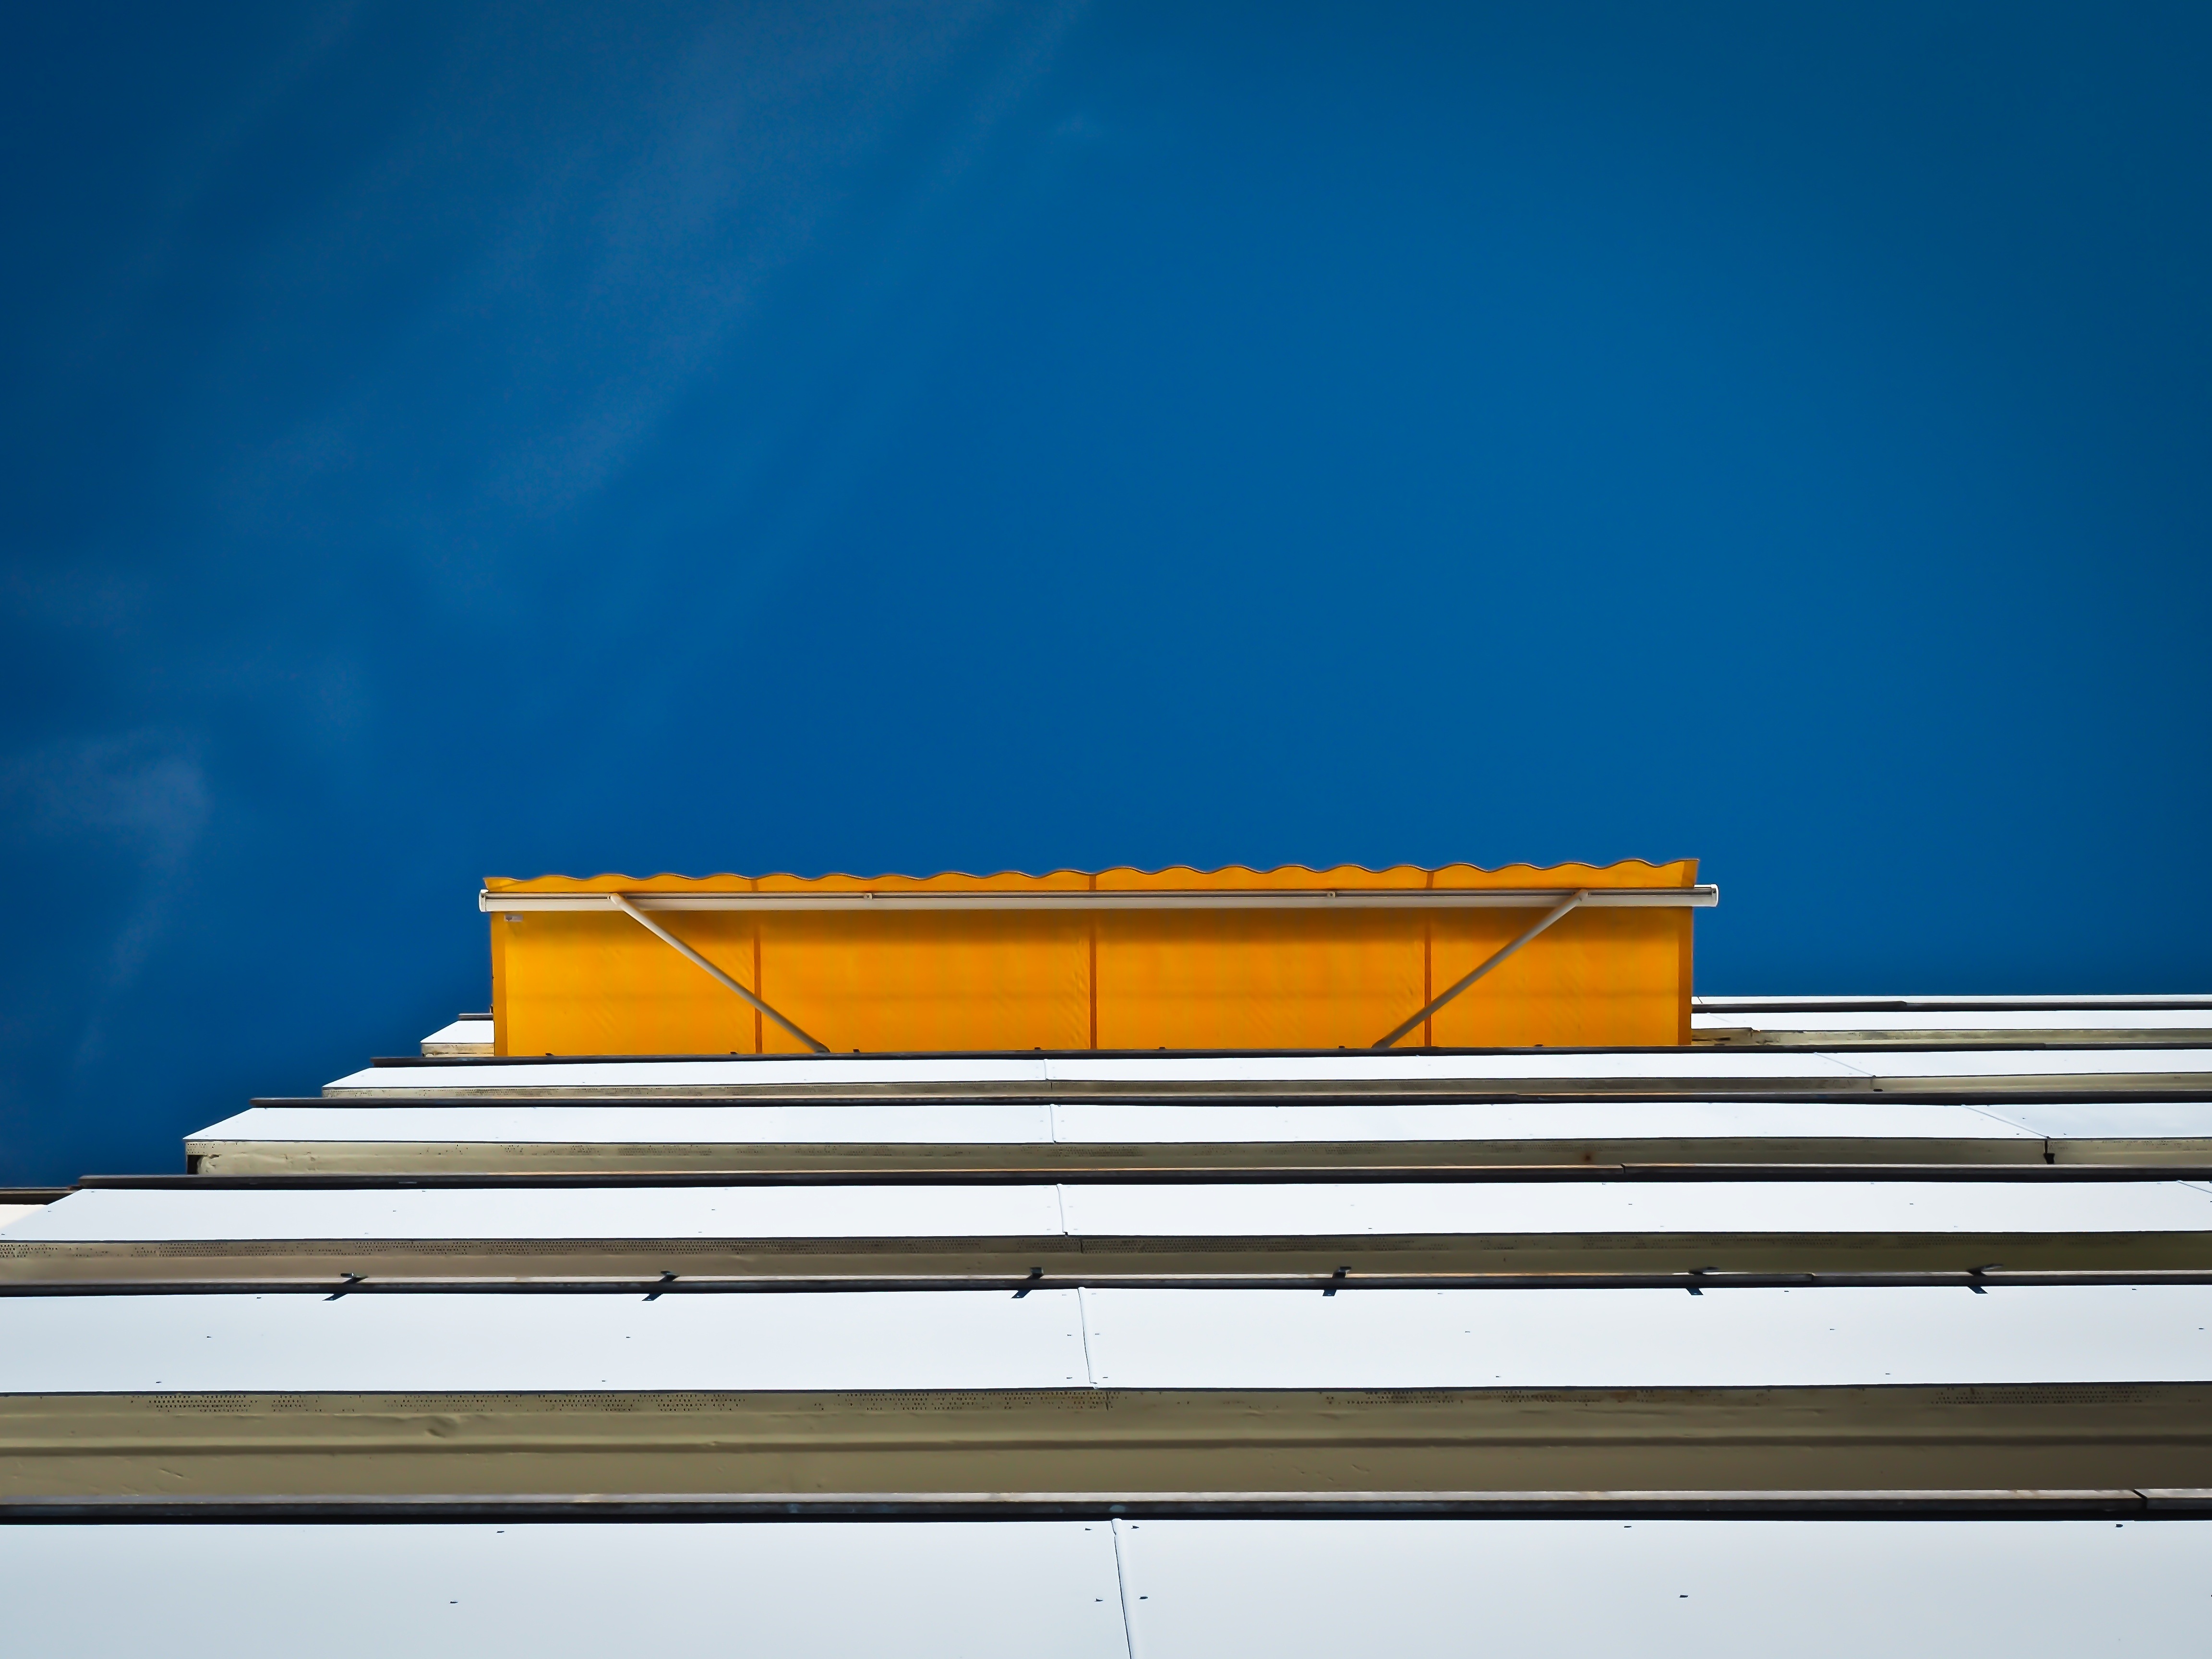
light, architecture, sky, wood, house, roof, building, home, downtown, balcony, ceiling, line, reflection, color, facade, blue, furniture, yellow, lighting, blinds, shape, daylighting, sun protection